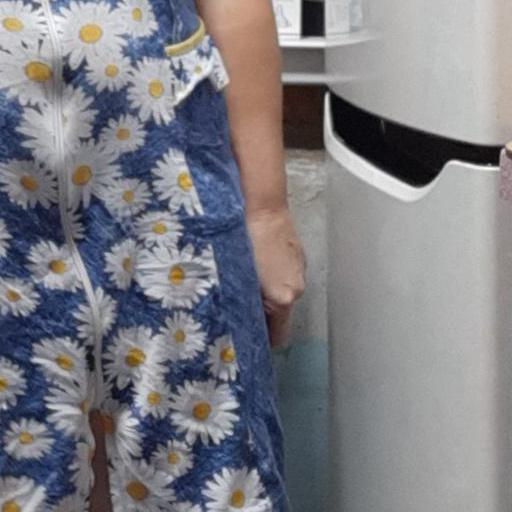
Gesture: no_gesture